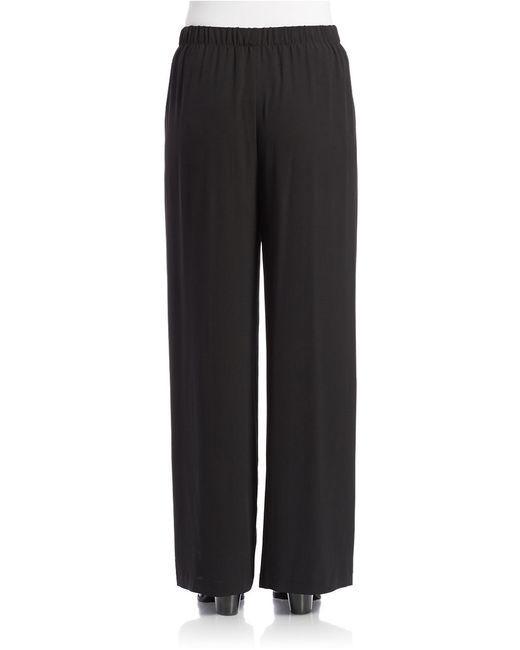
Weite Hose mit Schlitz, Schwarz